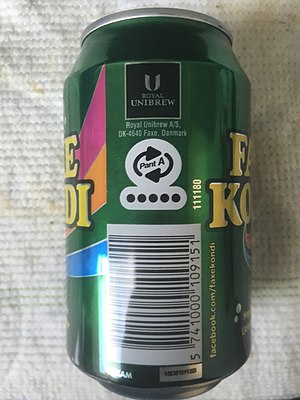
Flaskepant / Pantsystemet i Danmark
Pantmærke på en Faxe Kondi-dåse.
Faxe Kondi dåse
Flaskepant er betegnelsen for et genbrugssystem, hvor man ved køb af drikkevarer også betaler separat for emballagen. Efterfølgende kan man så sælge emballagen tilbage til forhandleren, som regel for samme pris. Pant skal i denne sammenhæng forstås omvendt af hvad man ellers ser: Det er pengene, der er panten, mens emballagen er det, som ønskes tilbage. I de fleste butikker bliverpantflasker afleveret i en flaskeautomat, hvorefter en bon med flaskepanten vil blive udskrevet.